Gommiswald

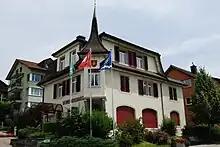
Town hall in Gommiswald

Gommiswald has a population (as of ) of . , about 13.6% of the population was made up of foreign nationals. Of the foreign population,, 50 are from Germany, 43 are from Italy, 152 are from ex-Yugoslavia, 15 are from Austria, 21 are from Turkey, and 49 are from another country. Over the last 10 years the population has grown at a rate of 5.2%. Most of the population speaks German (92.1%), with Albanian being second most common (3.2%) and Italian being third (1.3%). Of the Swiss national languages, 2,425 speak German, 11 people speak French, 35 people speak Italian, and 5 people speak Romansh.